Shanti Pereira

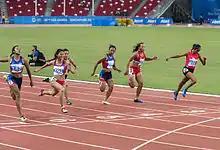
Pereira in the 100 metres final at the 2015 SEA Games, in which she won the bronze medal

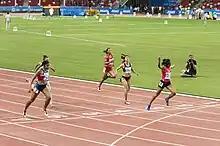
Pereira in the 200 metres final at the 2015 SEA Games, in which she won the gold medal and rewrote her national record

At the 2015 Southeast Asian Games, Pereira won the bronze medal in the 100 m with a time of 11.88s, Singapore's first medal in the event in 42 years. She also won the gold medal in the 200 m with a time of 23.60s, rewriting the national record she had set in the day's heats (23.82s); this was Singapore's first gold medal in a sprint event in the SEA Games in 42 years. Although the Singapore quartet which she was part of came in fourth in the 4 x 400 m relay, it broke the oldest record in Singapore's athletics history with a time of 3:40.58. In her final event, the 4 x 100 m relay, the team came in fourth, but set a new national record of 45.41s. At the 2017 Southeast Asian Games, Pereira won the bronze medal in both the 100 m and 200 m; she repeated this double at the 2019 Southeast Asian Games.